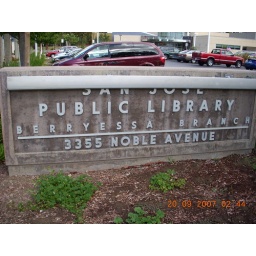
library near my house